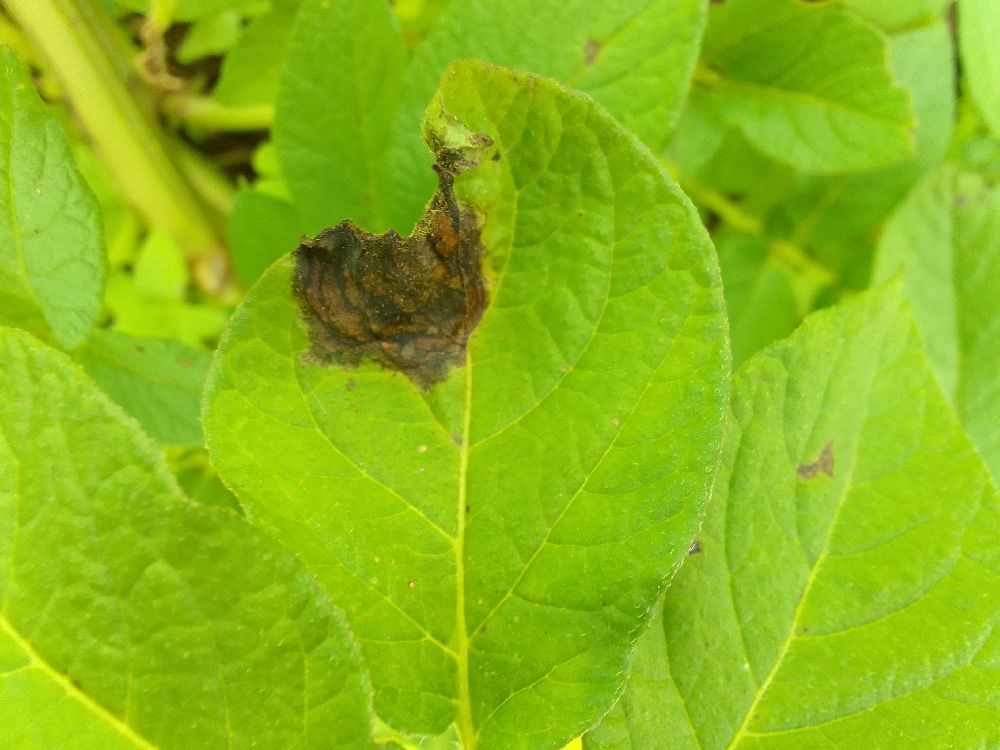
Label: Late blight